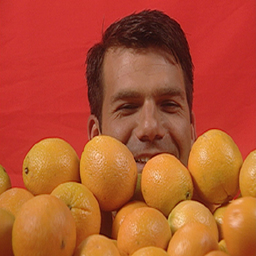
Label: Orange